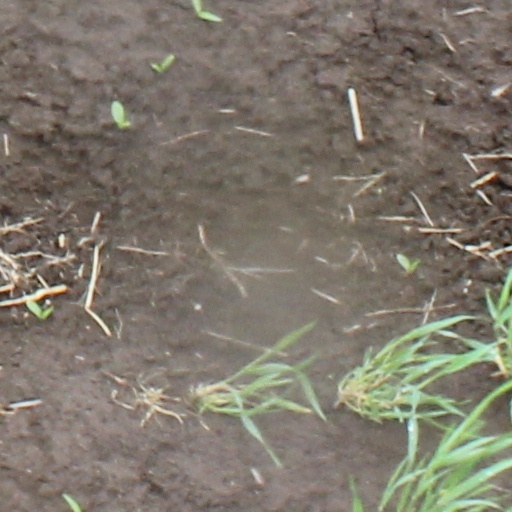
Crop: wheat